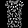
Label: T - shirt / top